Laxdæla saga

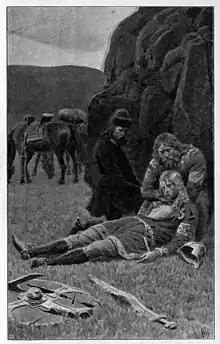
Kjartan Ólafsson is slain by his foster brother Bolli Þorleiksson. Bolli, filled with regret, holds the dying Kjartan in his arms.

Laxdæla saga, Old Norse Laxdœla saga or The Saga of the People of Laxárdalur, is one of the sagas of Icelanders. Written in the 13th century CE, it tells of people in the Breiðafjörður area in western Iceland from the late 9th century CE to the early 11th century CE. The saga particularly focuses on a love triangle between Guðrún Ósvífrsdóttir, Kjartan Ólafsson and Bolli Þorleiksson. Kjartan and Bolli grow up together as close friends but the love they both have for Guðrún causes enmity between them.